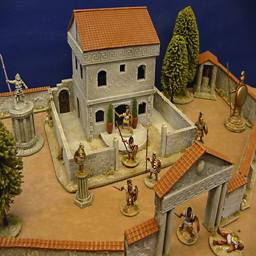
build a model of ancient house